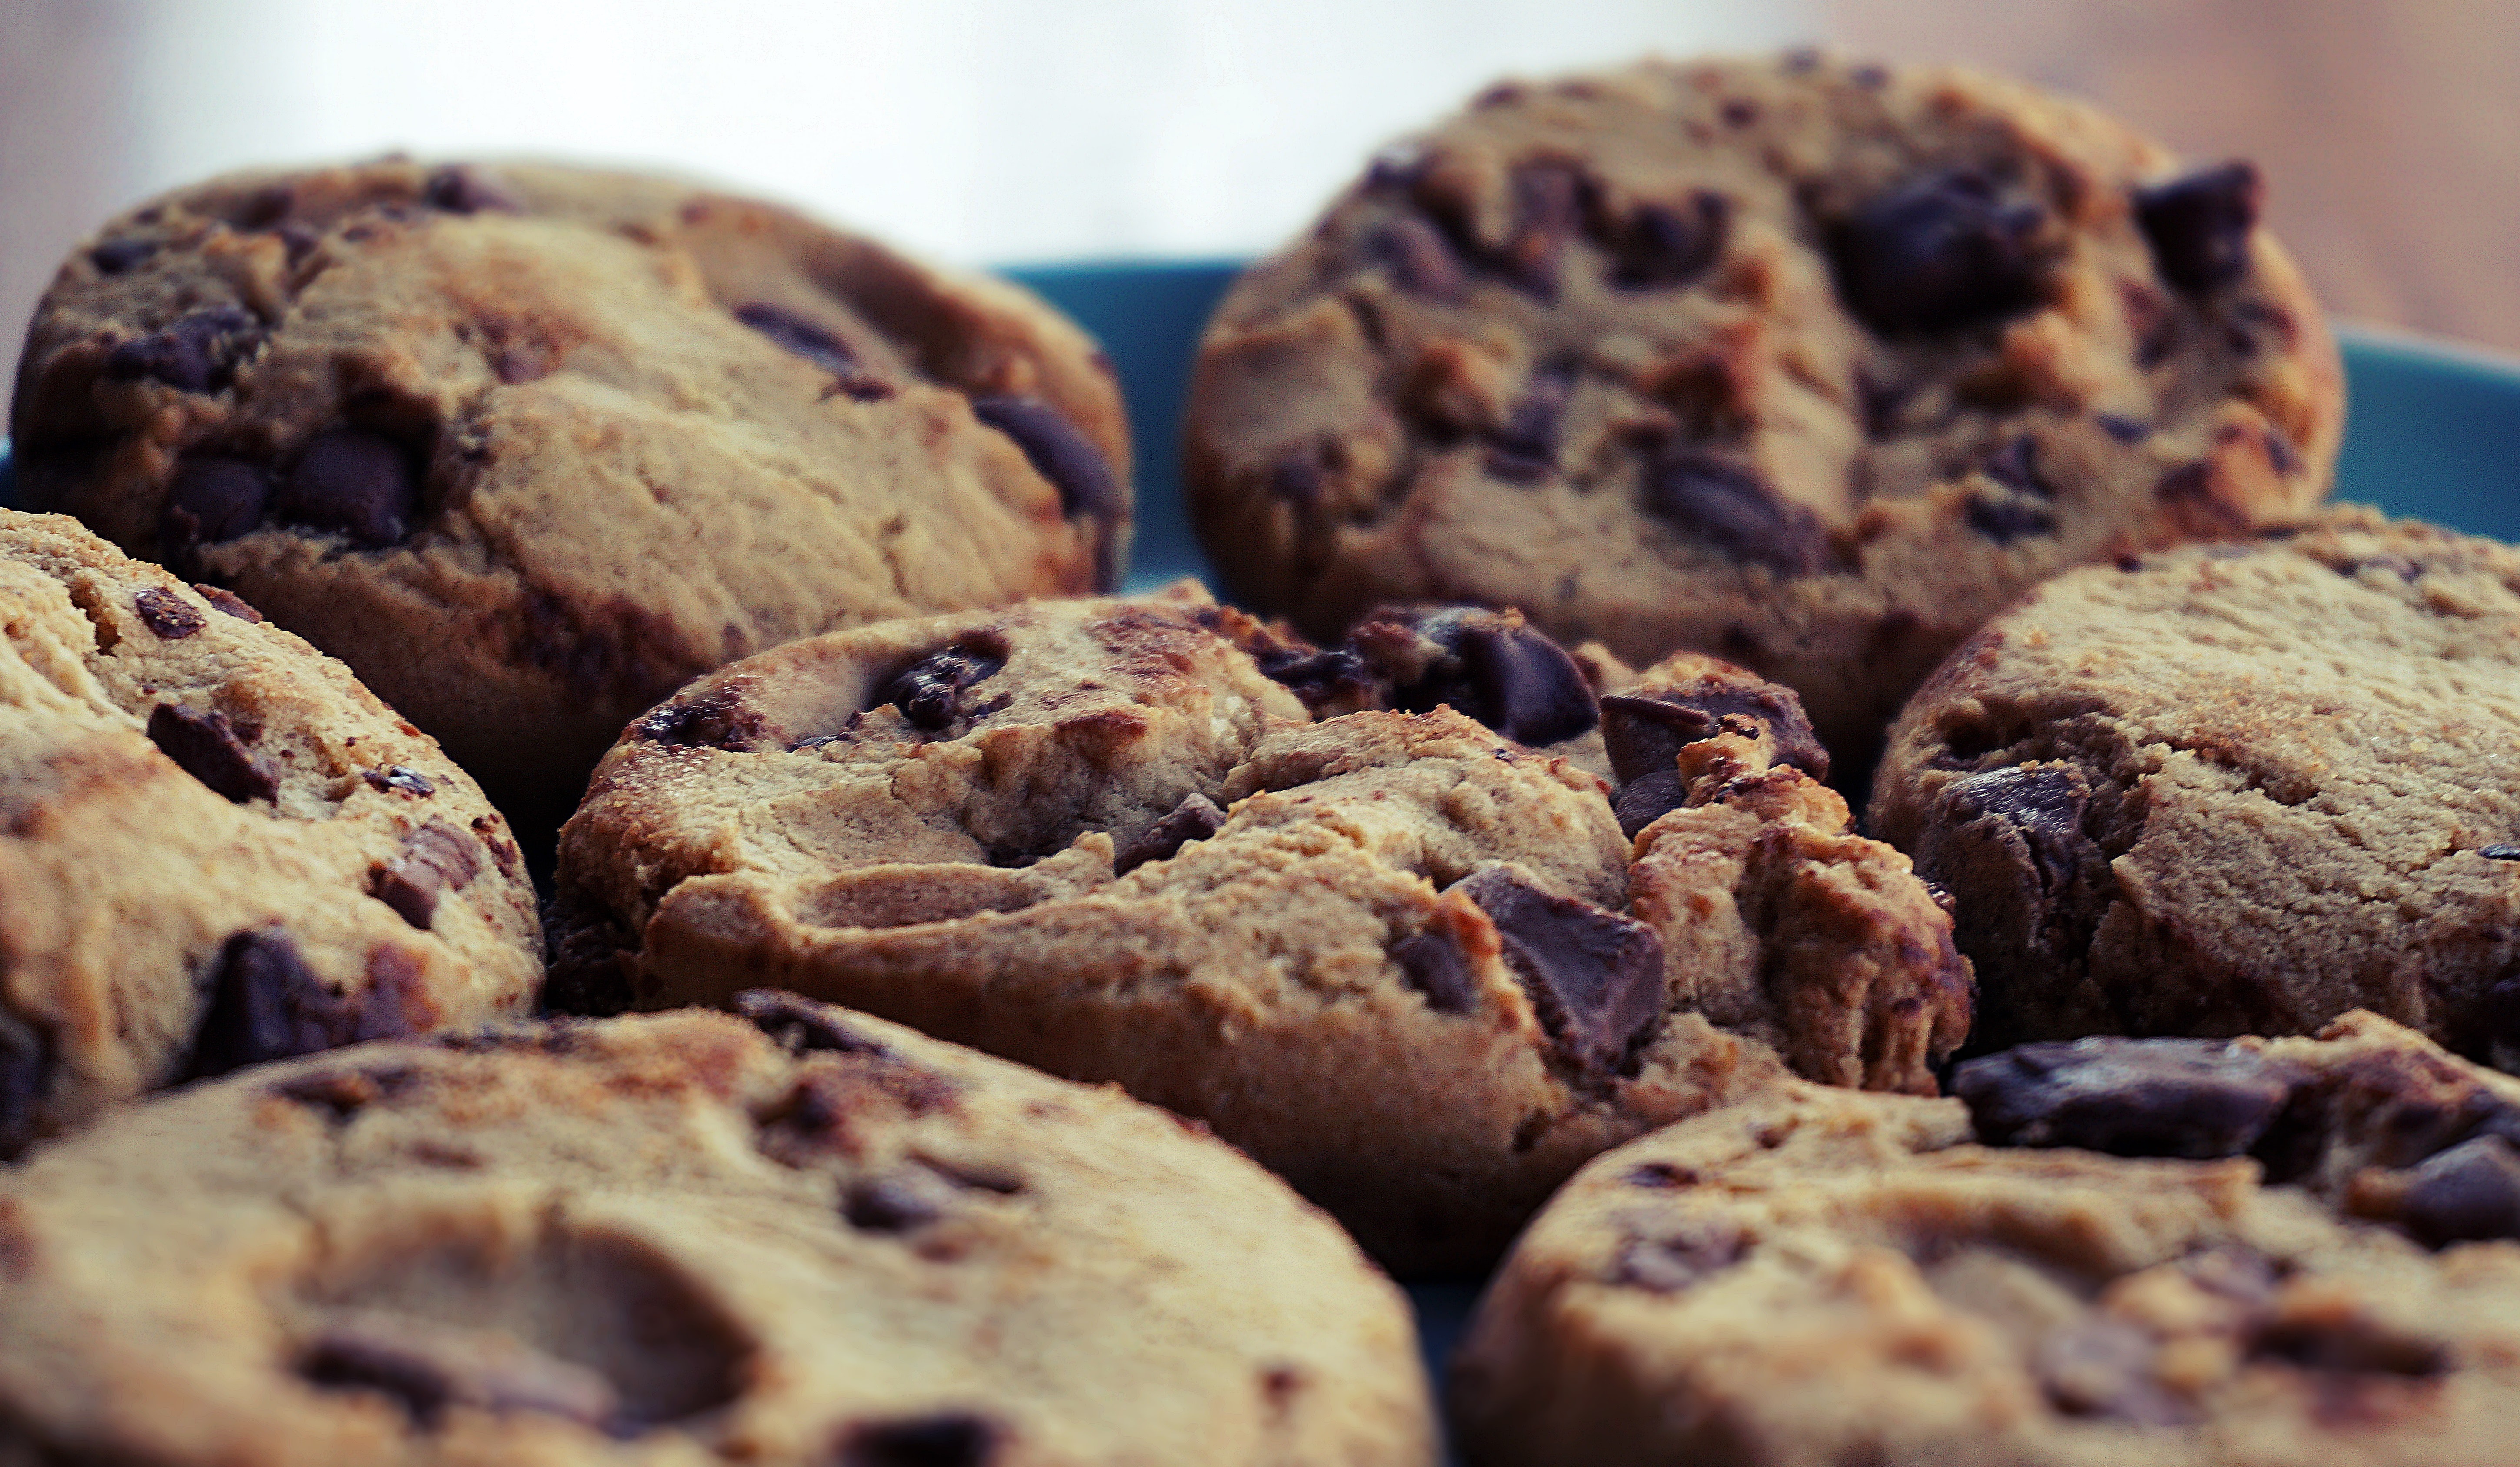
food, cookies and crackers, dish, dessert, chocolate chip cookie, baking, baked goods, snack, cuisine, cookie, chocolate chip, ingredient, chocolate, finger food, gluten, recipe, sweetness, oatmeal raisin cookies, cookie dough, produce, muffin, chocolate brownie, biscuit